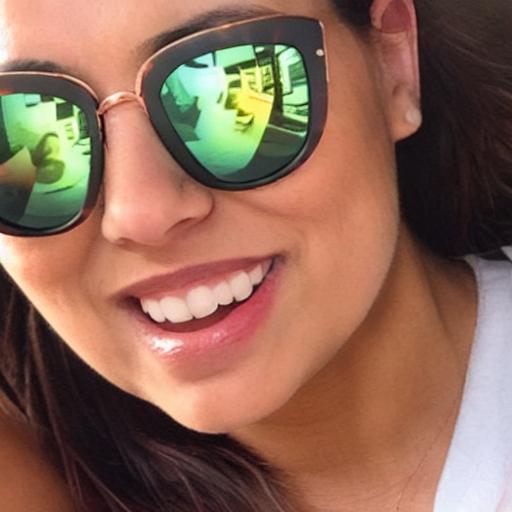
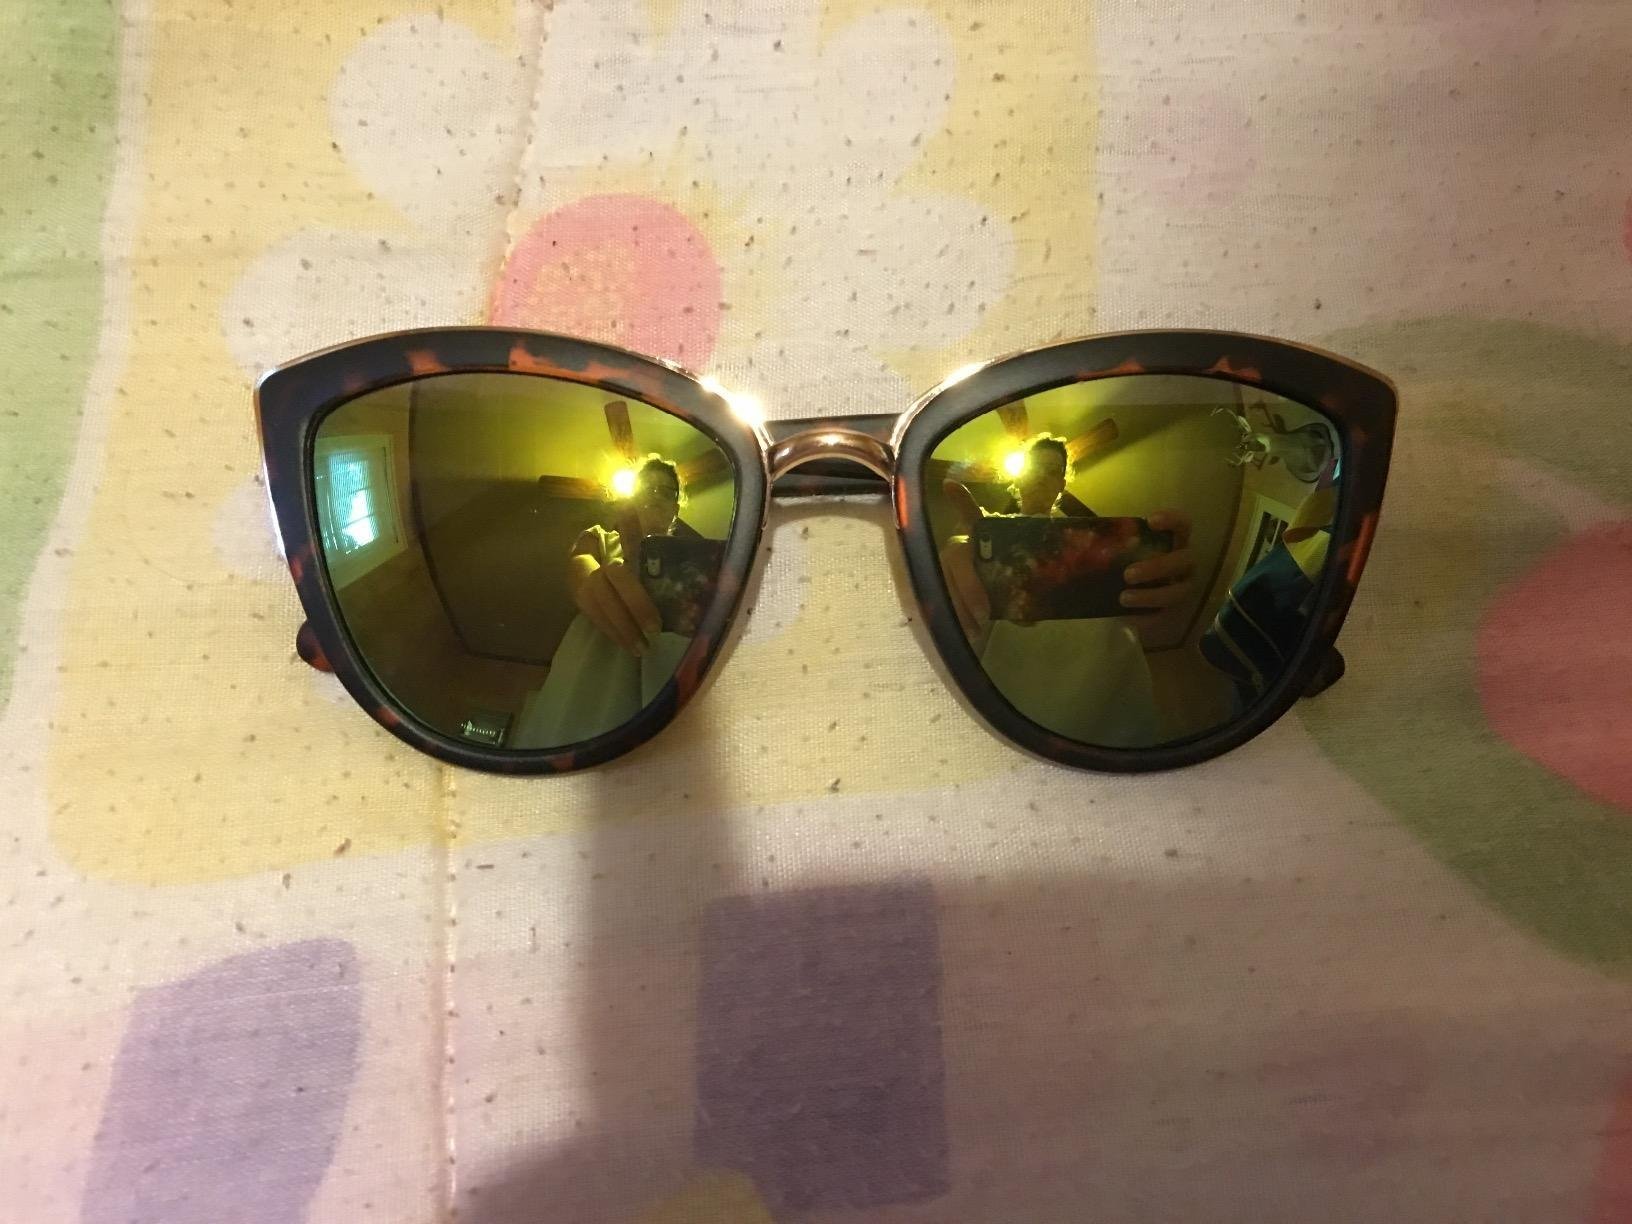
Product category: accessories_sunglasses
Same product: no